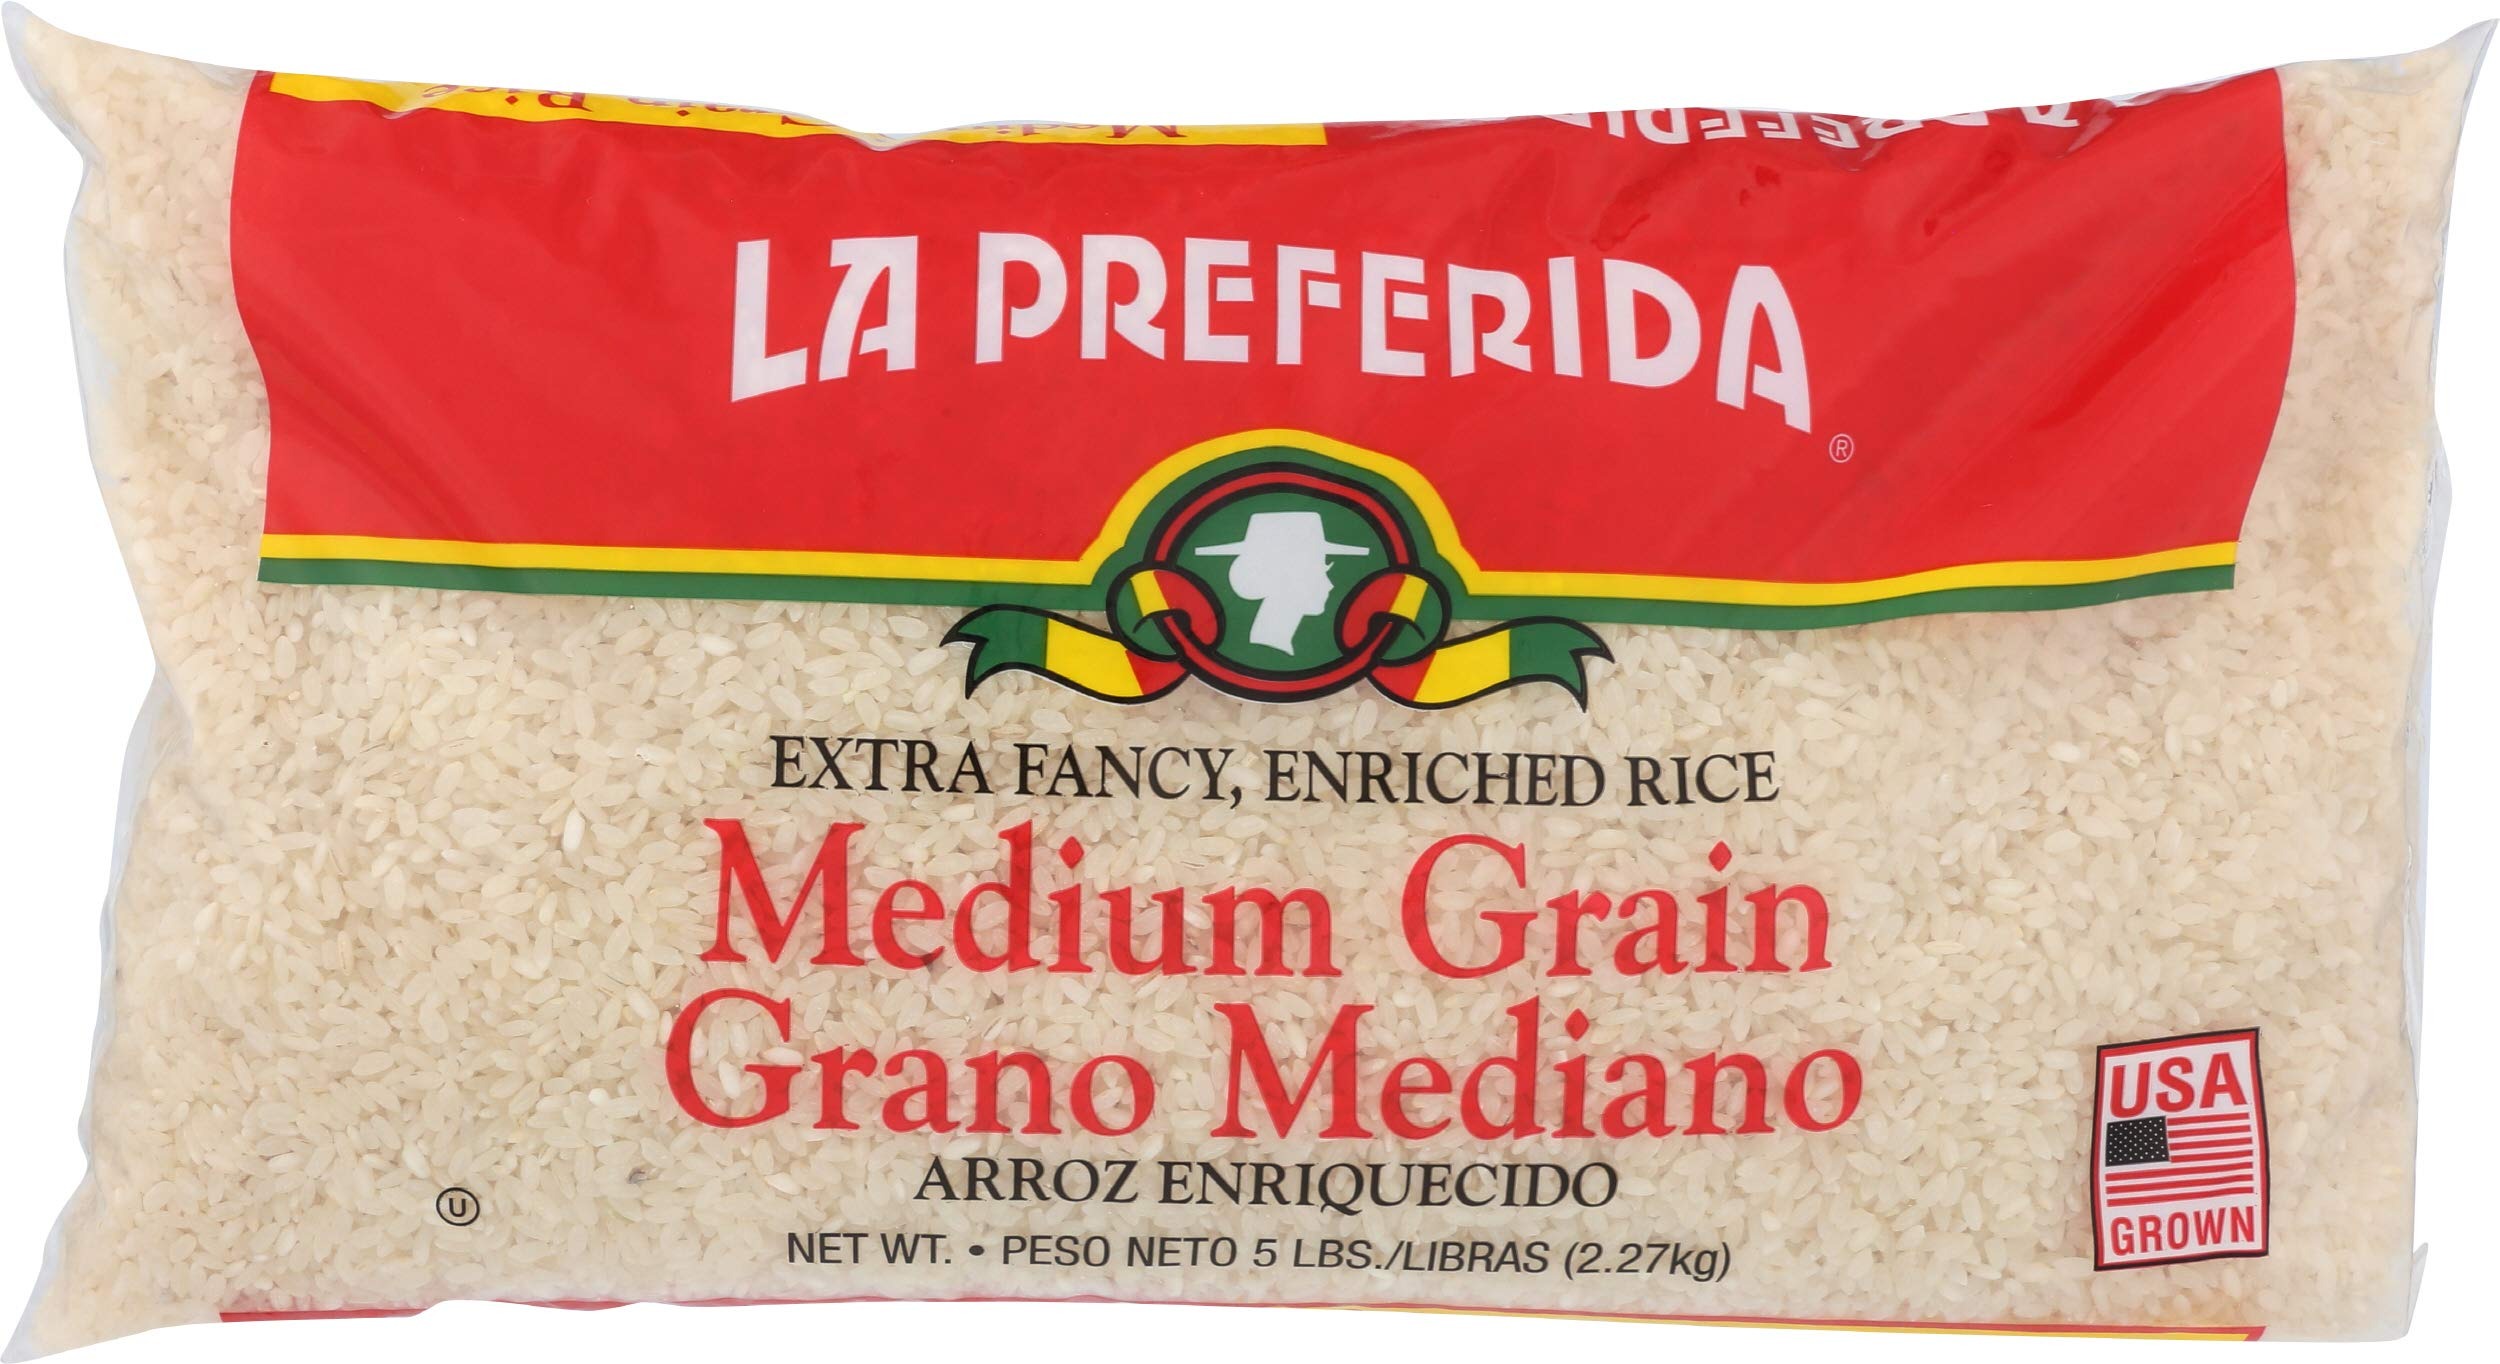
Item Name: La Preferida La Preferida Medium Grain Rice 5 Lb,, 5 Lb (pack Of 6)
Bullet Point 1: Product Type:Grocery
Bullet Point 2: Item Package Dimension:6.0 " L X5.0 " W X4.0 "h
Bullet Point 3: Item Package Weight:31.02 lbs
Bullet Point 4: Country Of Origin: United States
Value: 30.0
Unit: pound

Price: 6.38